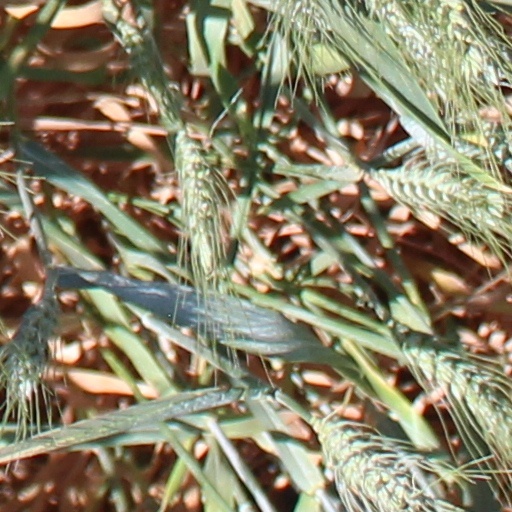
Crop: wheat